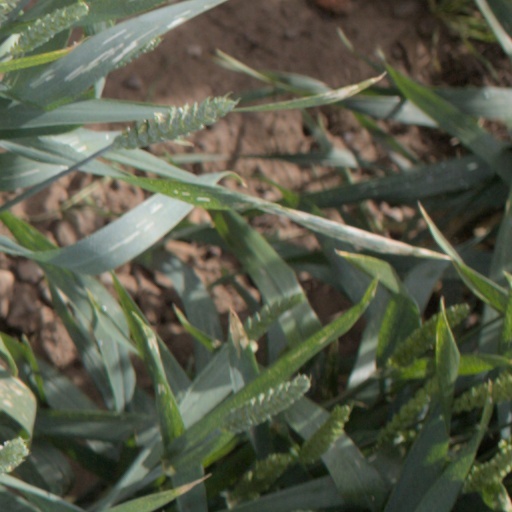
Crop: wheat